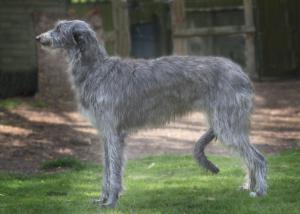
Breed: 224-n000056-Scottish_deerhound